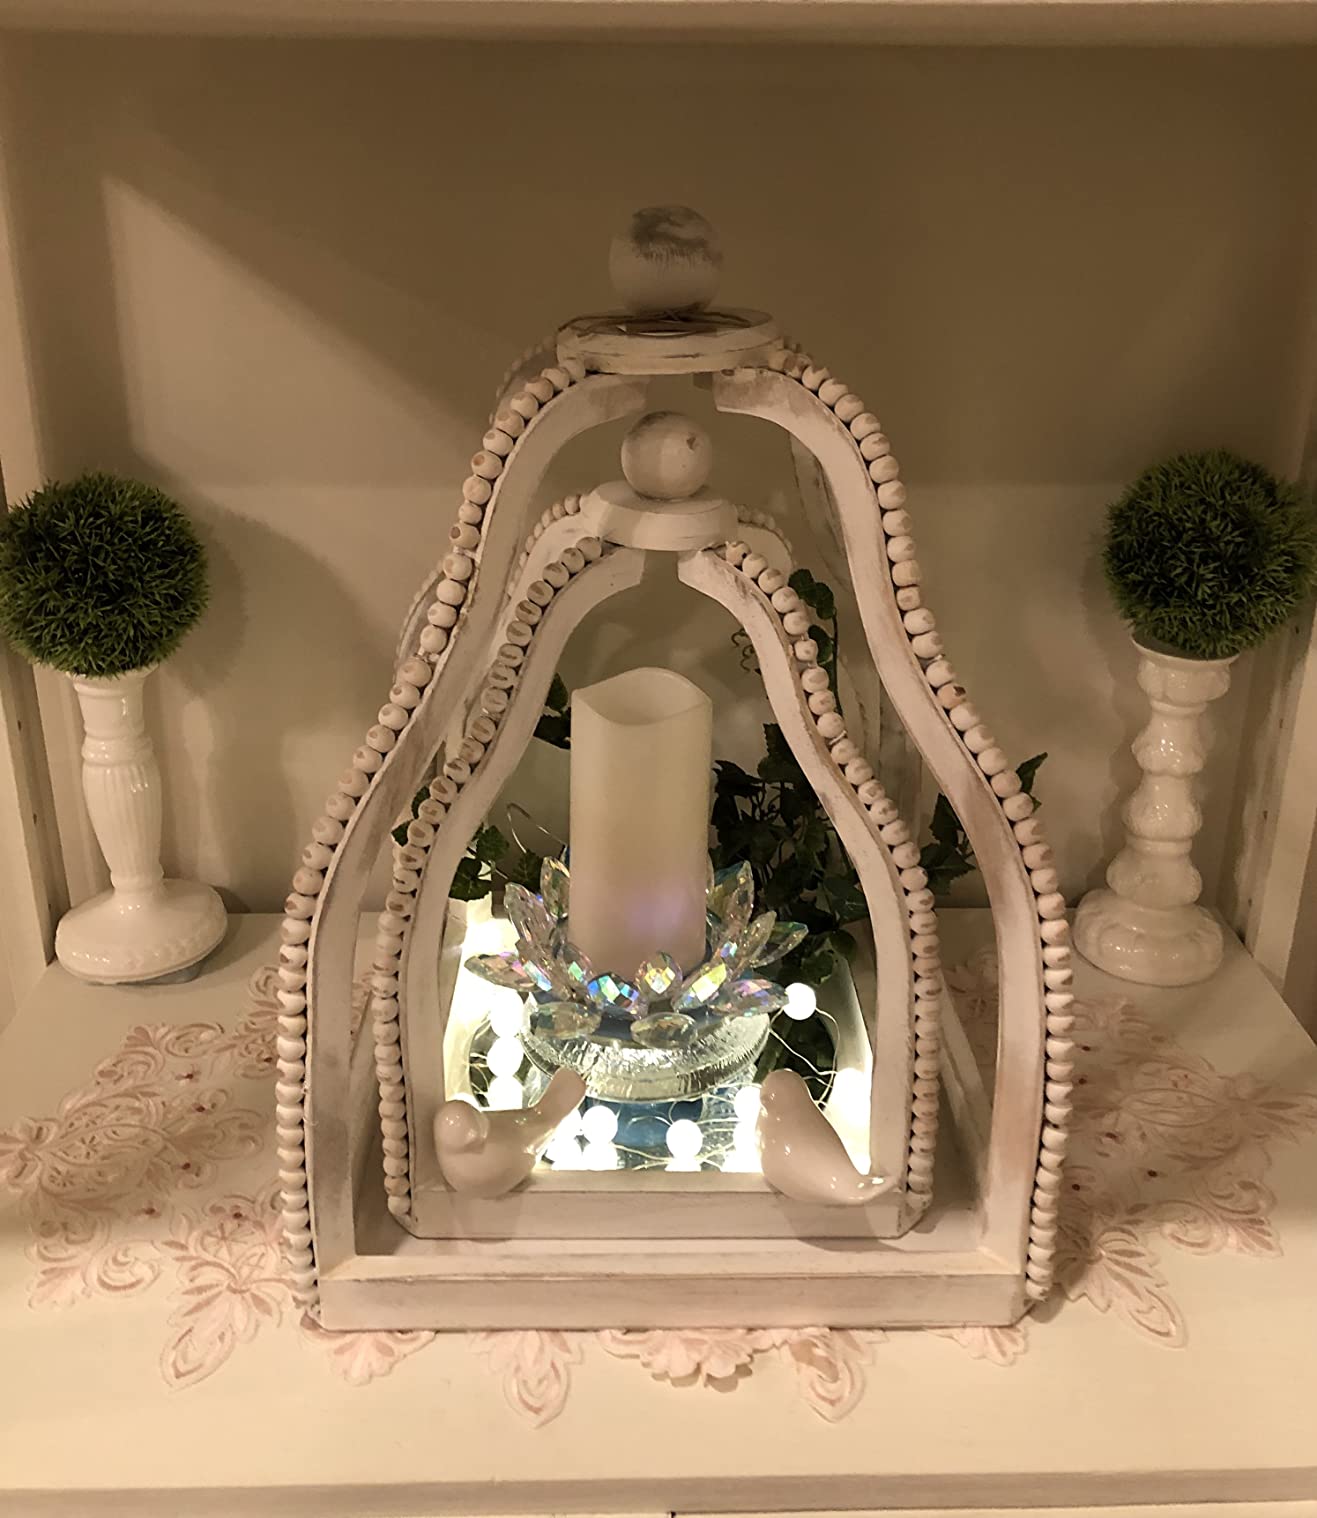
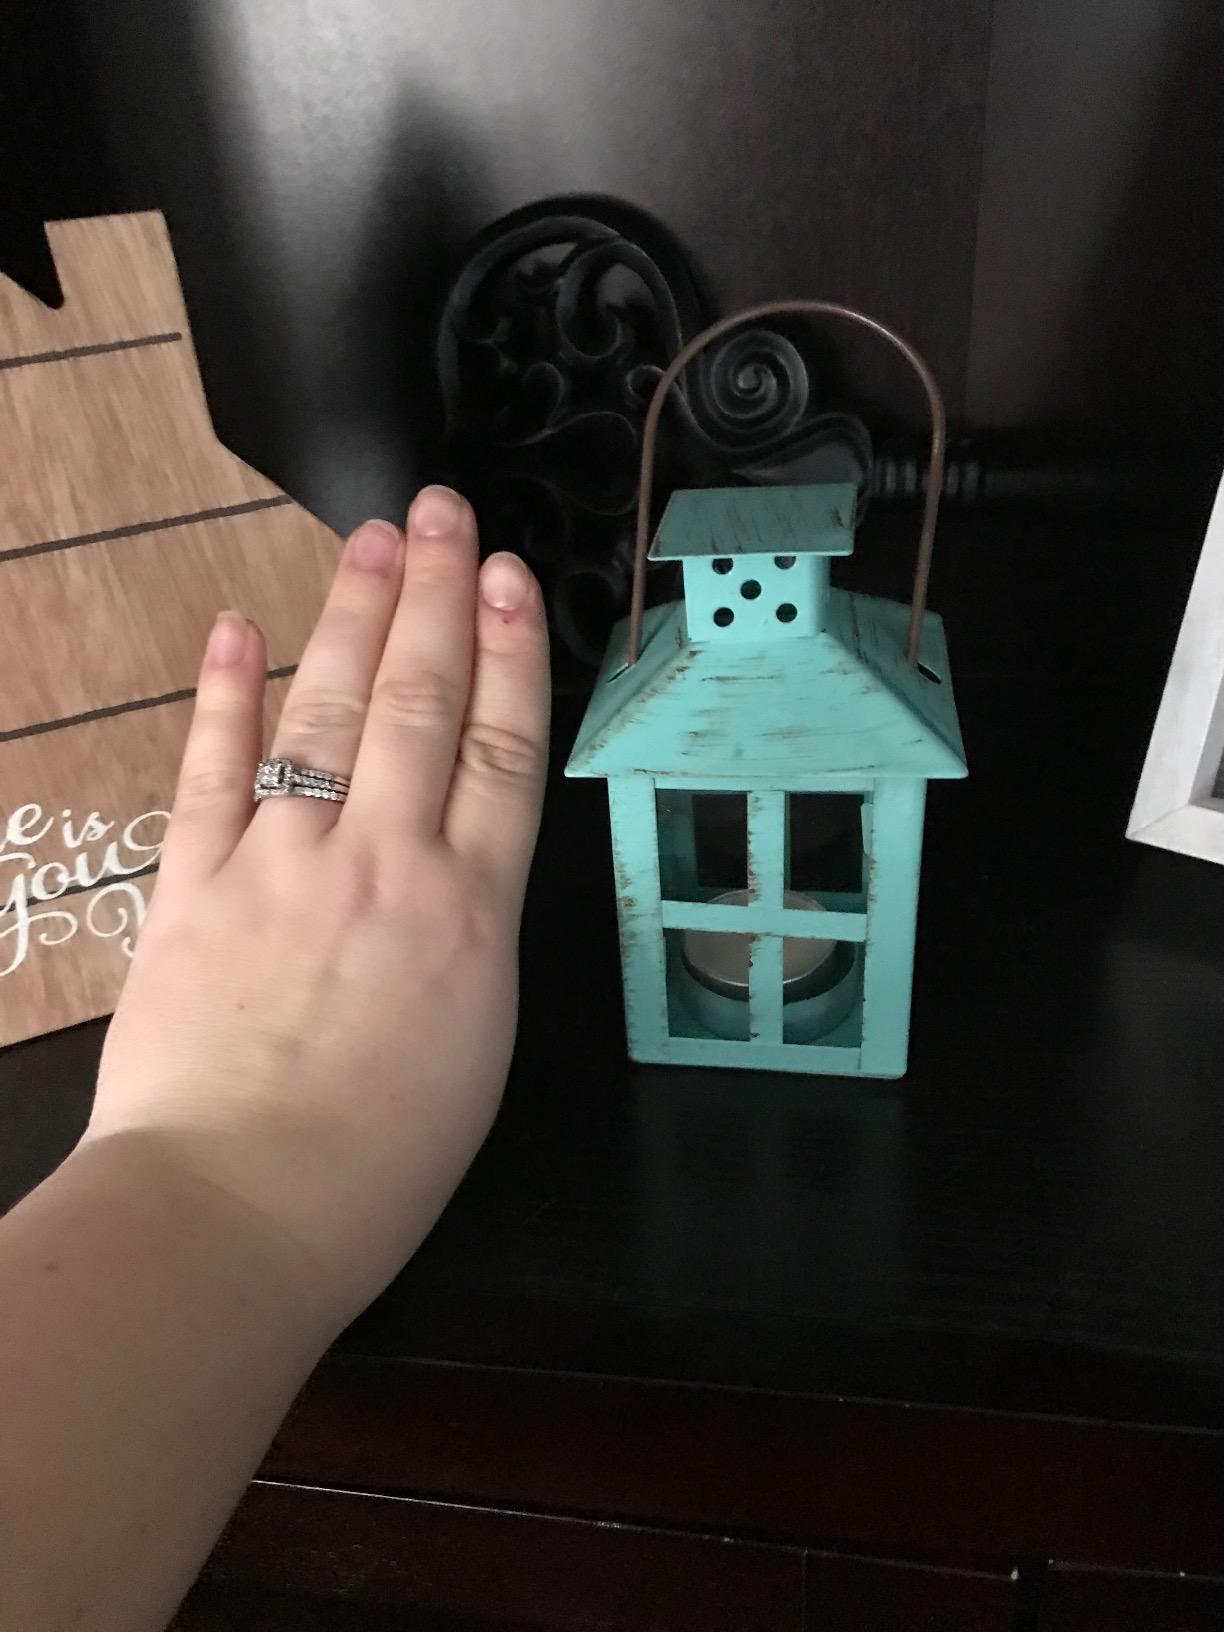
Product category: lantern
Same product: no